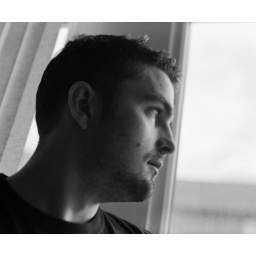
Myrddin in pose number 2. Taken on black and white medium format film.